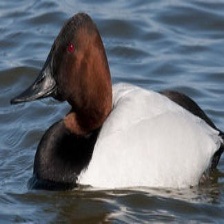
Species: CANVASBACK
Scientific name: AYTHYA VALISINERIA
ImageNet parent category: drake